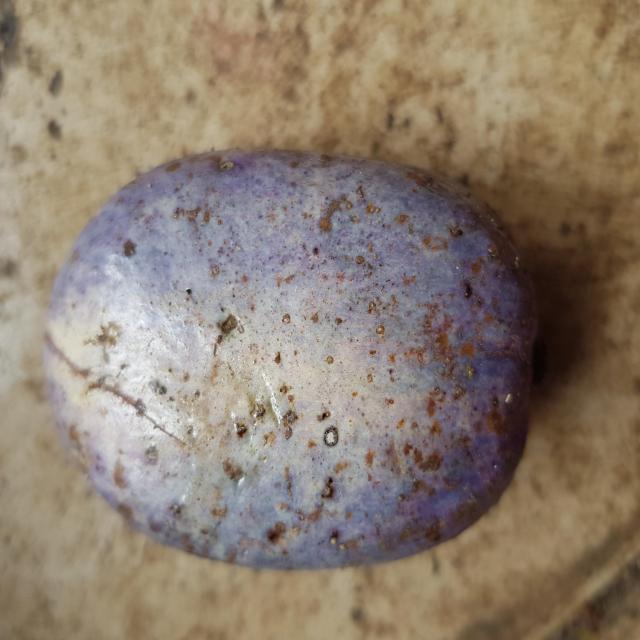
Plum grade: unaffected